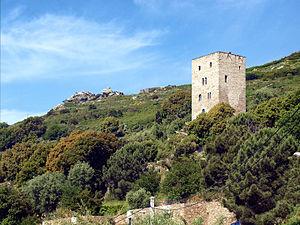
Bastia est une commune française, préfecture de la circonscription départementale de la Haute-Corse et située dans le territoire de la collectivité de Corse. Avec 45 715 habitants, Bastia est la deuxième commune la plus peuplée de Corse après Ajaccio. Elle est la capitale de la Bagnaja, région du nord-est de l'île, s'étendant entre le cours du Golo et le Cap Corse.